Optical telegraph

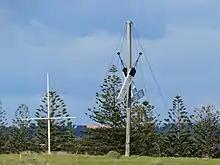
A restored two-arm semaphore post at Low Head in Tasmania

In India, semaphore towers were introduced in 1810. A series of towers were built between Fort William, Kolkata to Chunar Fort near Varanasi.The towers in the plains were tall and those in the hills were tall, and were built at an interval of about .